Hammerbeam roof

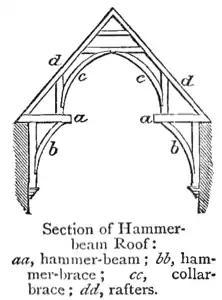
Illustration of a single hammer-beam truss. The collar-braces (c) join to the hammer posts on the bottom and collar beam on top. Chambers 1908

A hammerbeam roof is a decorative, open timber roof truss typical of English Gothic architecture and has been called "the most spectacular endeavour of the English Medieval carpenter". They are traditionally timber framed, using short beams projecting from the wall on which the rafters land, essentially a tie beam which has the middle cut out. These short beams are called hammer-beams and give this truss its name. A hammerbeam roof can have a single, double or false hammerbeam truss.